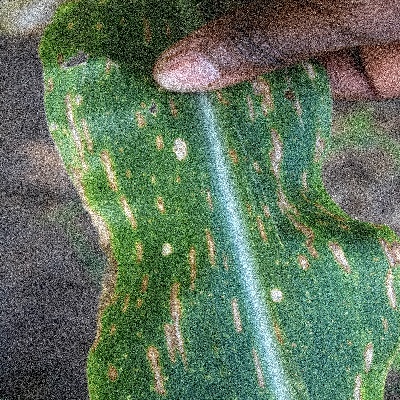
Label: Corn_(Maize)___Leaf_Spot